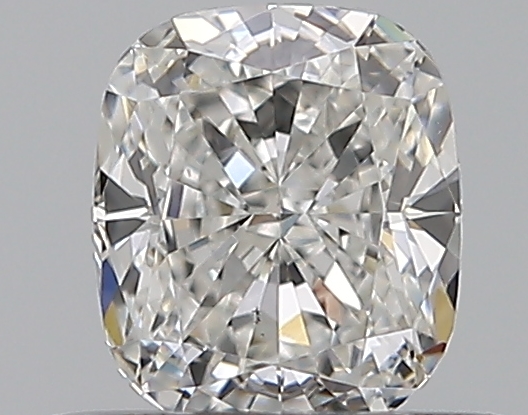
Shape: cushion
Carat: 0.5
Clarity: VS1
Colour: F
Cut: EX
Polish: EX
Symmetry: VG
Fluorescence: N
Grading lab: GIA
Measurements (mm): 4.83 x 4.19 x 2.85